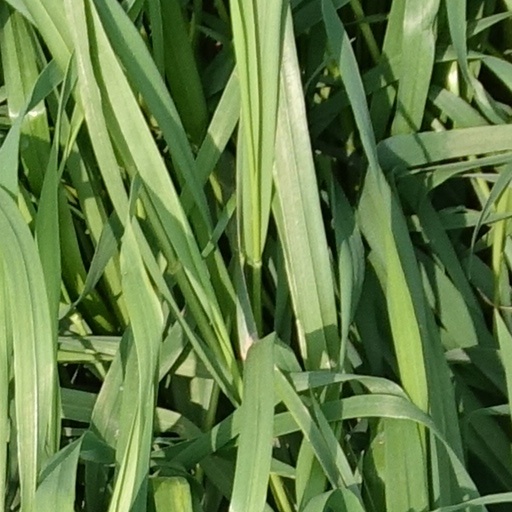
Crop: wheat